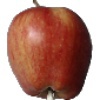
Label: Apple Red 1